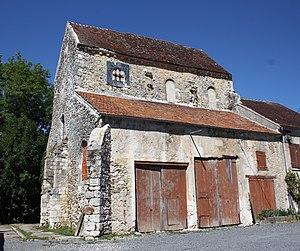
La Ferté-Gaucher est une commune française située dans le département de Seine-et-Marne en région Île-de-France.
Cet article recense les monuments historiques de l'est de la Seine-et-Marne, en France.